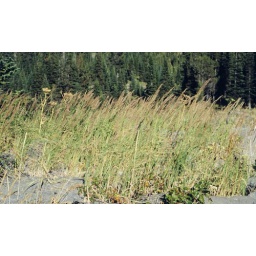
Calamagrostis forms dense stands in meadows near water or seeps and flowers typically during the late summer.